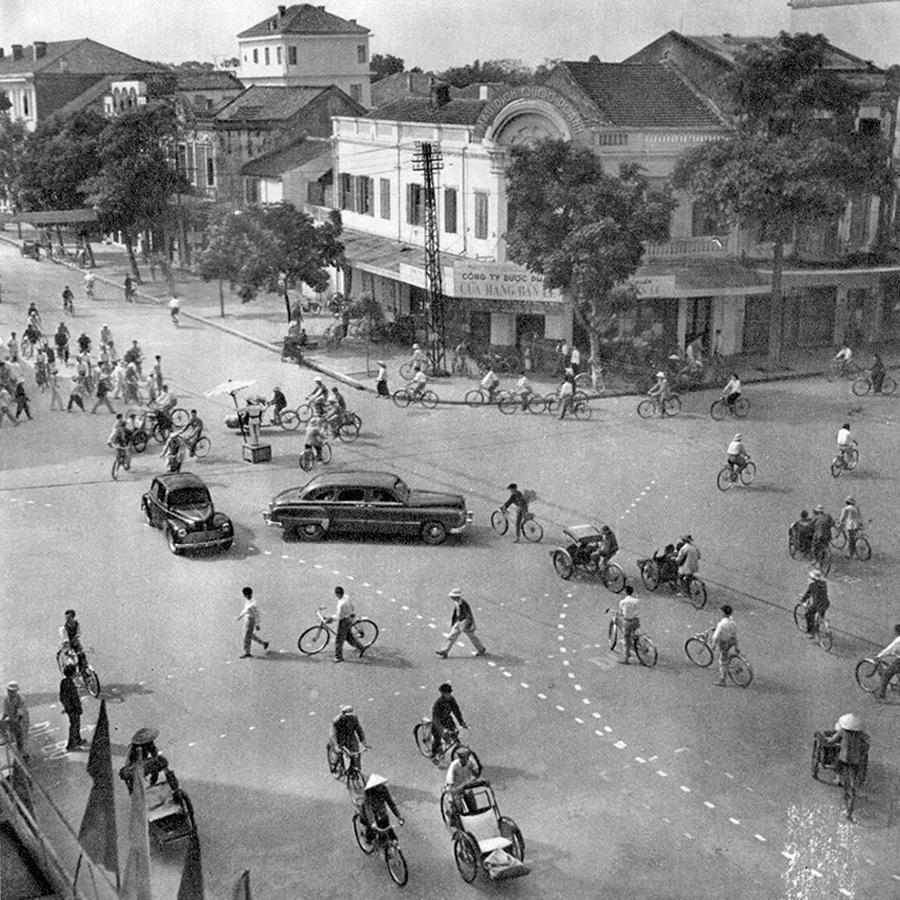
có nhiều người đang xuất hiện ở trên đường